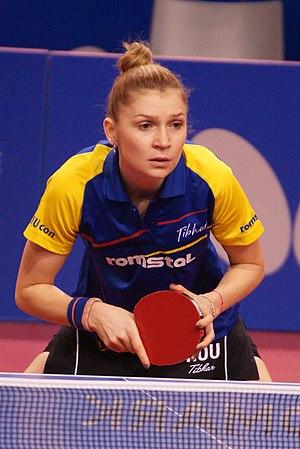
Daniela Dodean, Top 16 Antibes 2017